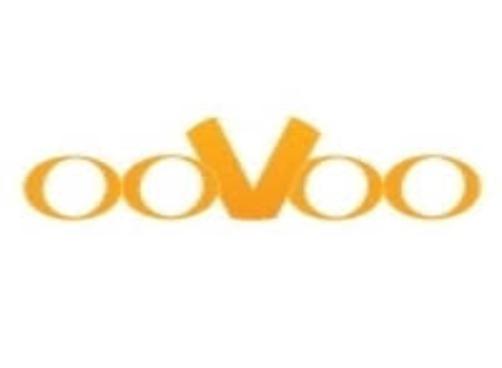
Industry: Others